International zone

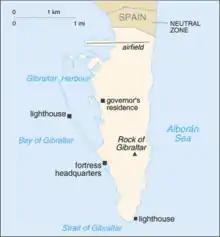
Historical map of the promontory of Gibraltar.

Martin García Island – The Rio de la Plata Boundary Treaty of 1973 between Argentina and Uruguay established that the island would remain under Argentinean sovereignty but could only be used as a natural reserve of flora and fauna.